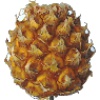
Label: Pineapple Mini 1